Eduard Veith

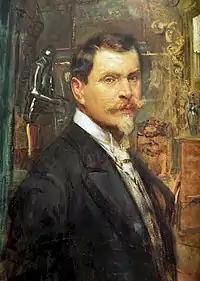
Self-portrait (c.1900)

Eduard Veith (30 March 1858, Neutitschein – 18 March 1925, Vienna) was an Austrian portrait painter and stage designer. Many of his works were influenced by Symbolism.